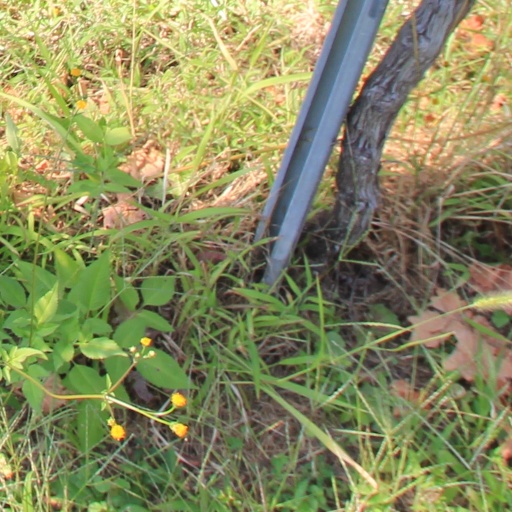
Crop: grape